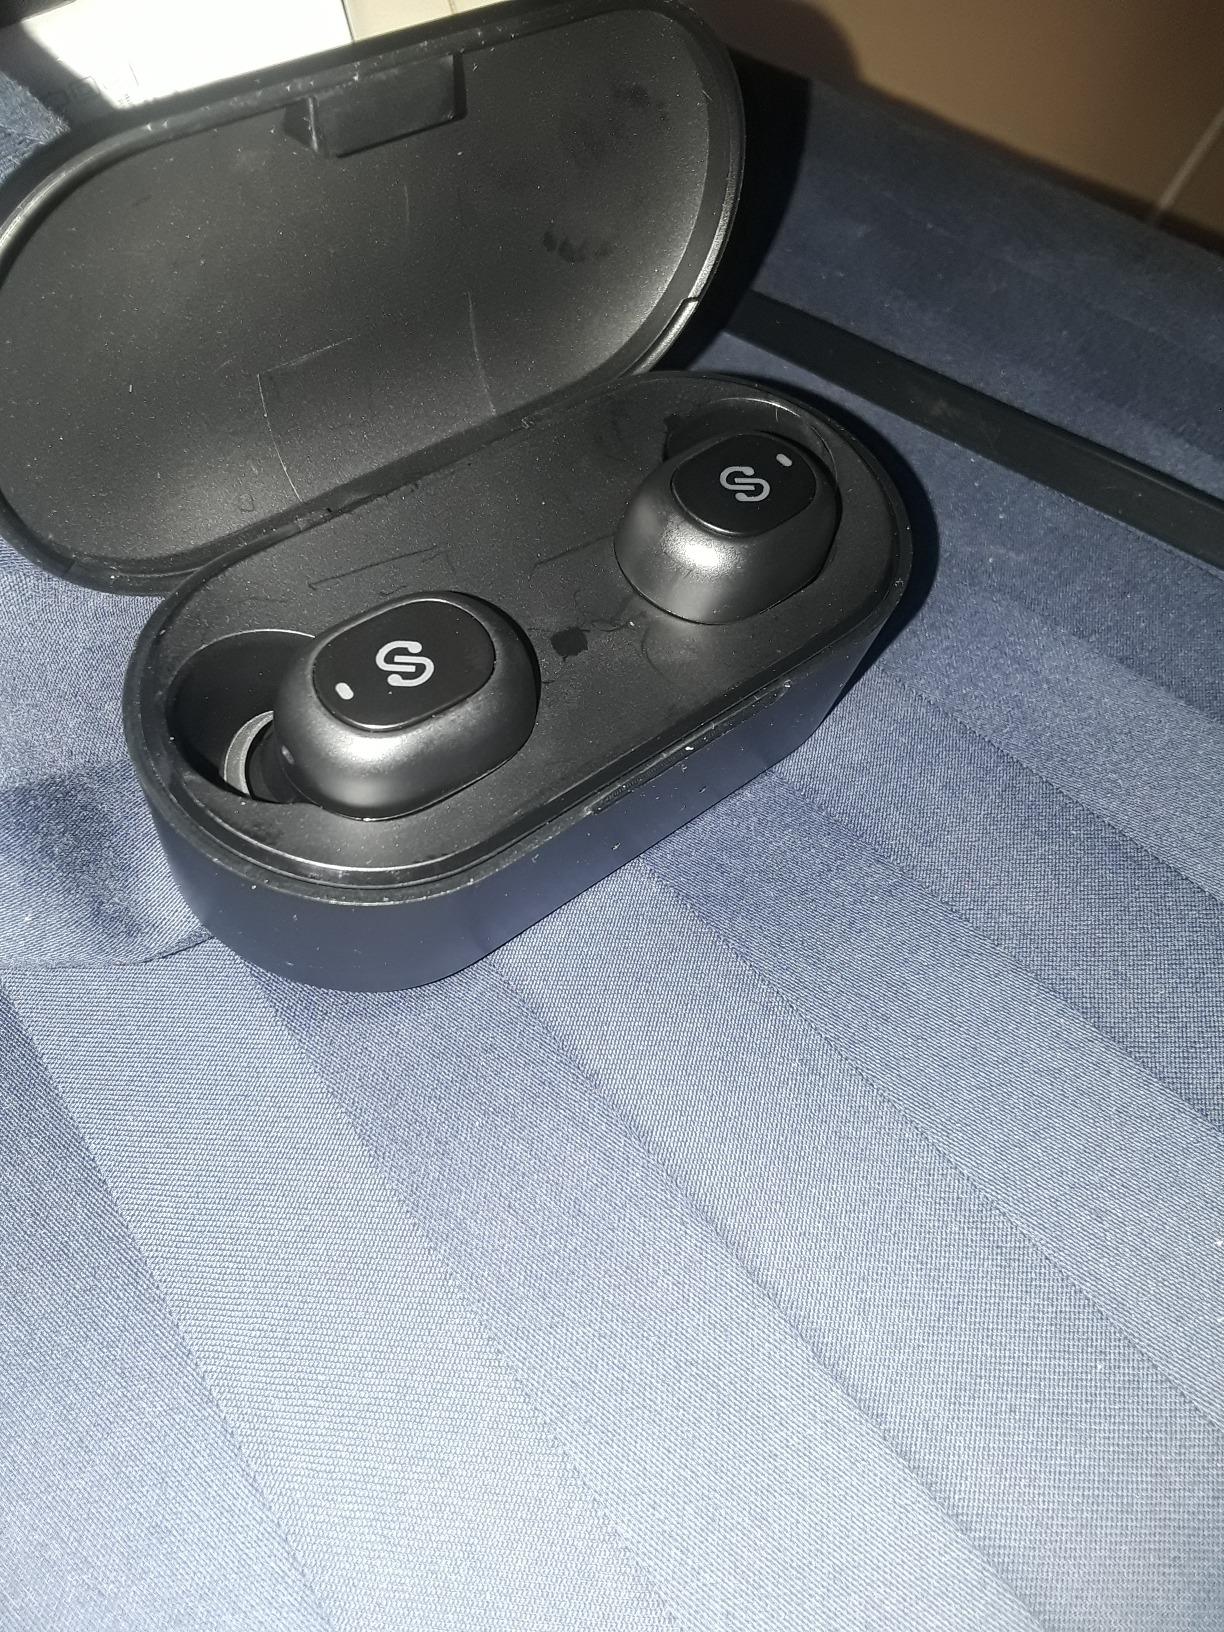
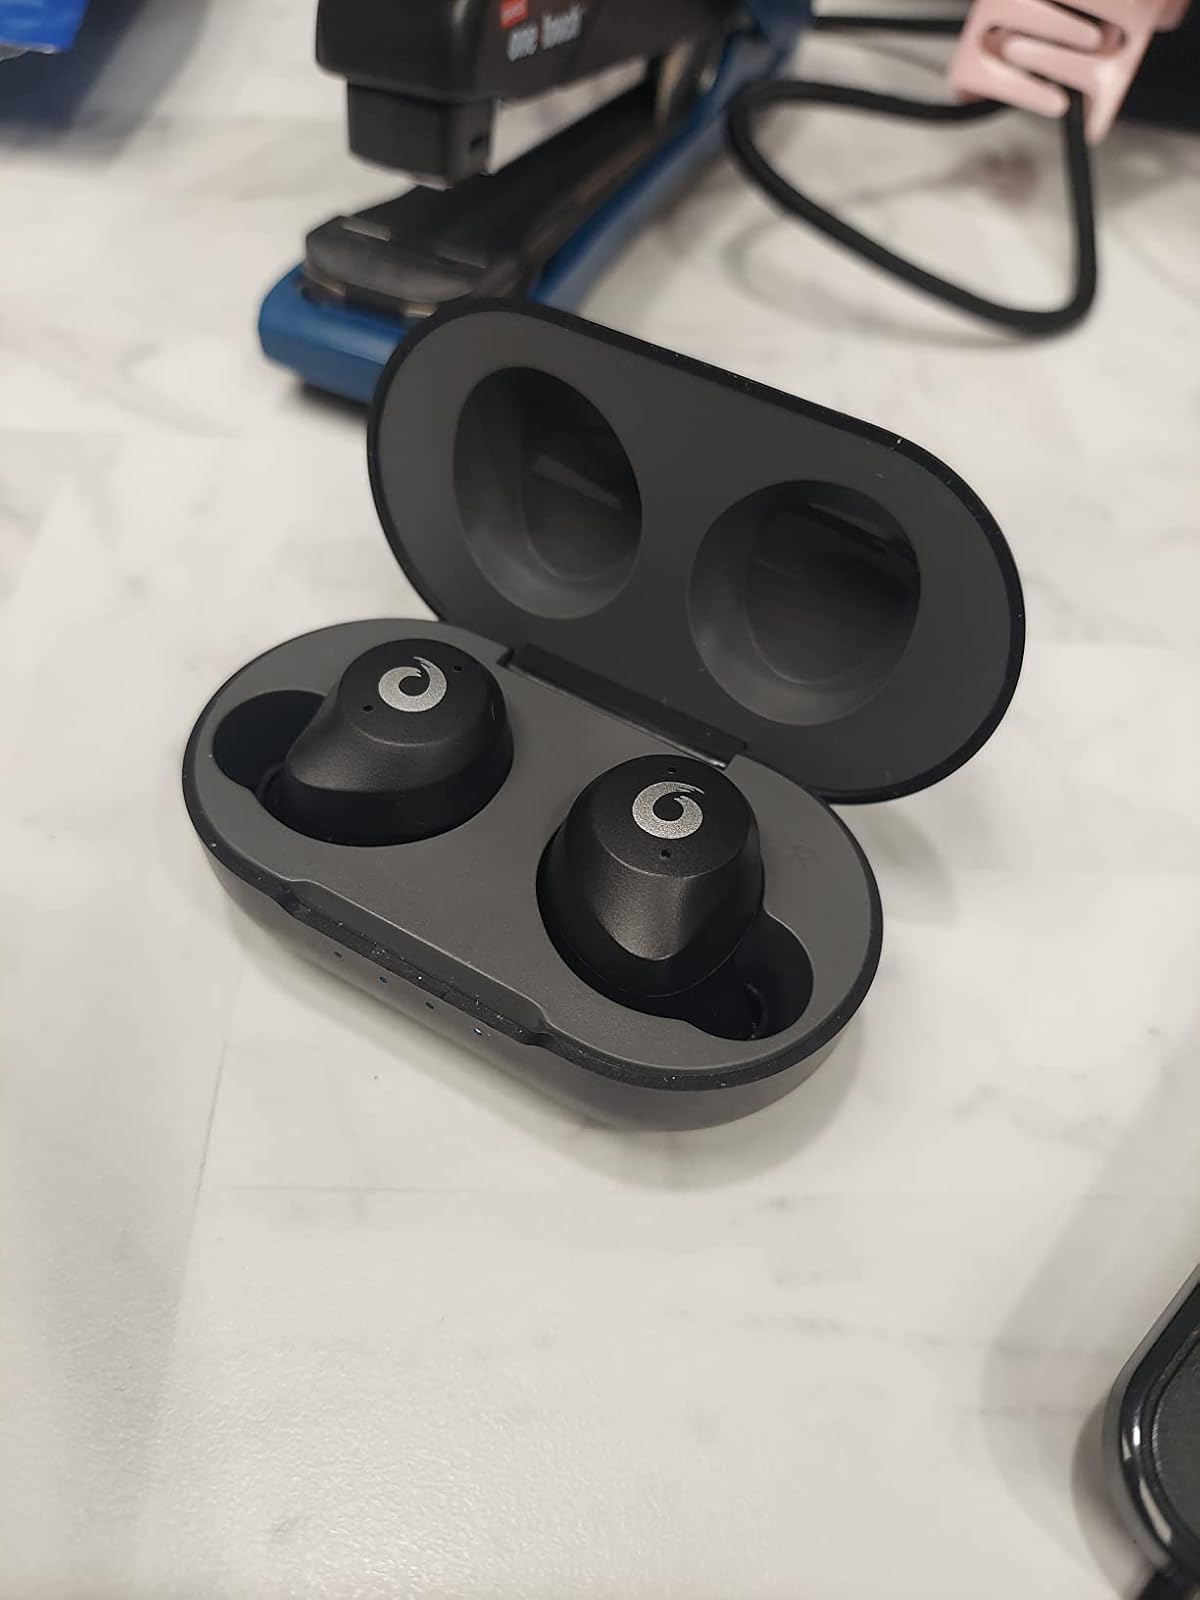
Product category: earbuds
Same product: no